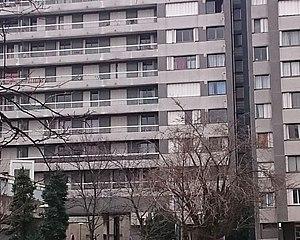
la partie locataire de l'allée d'andrézieux
L’allée d’Andrézieux est une voie du quartier de la Goutte-d’Or du 18ᵉ arrondissement de Paris, en France.